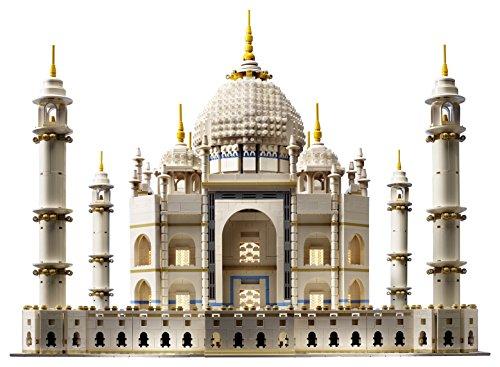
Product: LEGO Creator Expert Taj Mahal 10256 Building Kit and Architecture Model, Perfect Set for Older Kids and Adults (5923 Pieces)
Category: Toys & Games | Building Toys
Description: Take your architectural admiration of the Taj Mahal to the next level Build the LEGO replica of one of the seven wonders of the world with this building kit for kids and adults.
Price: $369.07
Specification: ProductDimensions:23x19.3x7.5inches|ItemWeight:3.52ounces|ShippingWeight:14.25pounds(Viewshippingratesandpolicies)|DomesticShipping:ItemcanbeshippedwithinU.S.|InternationalShipping:ThisitemcanbeshippedtoselectcountriesoutsideoftheU.S.LearnMore|ASIN:B0784P9LQV|Itemmodelnumber:6222927|Manufacturerrecommendedage:16yearsandup